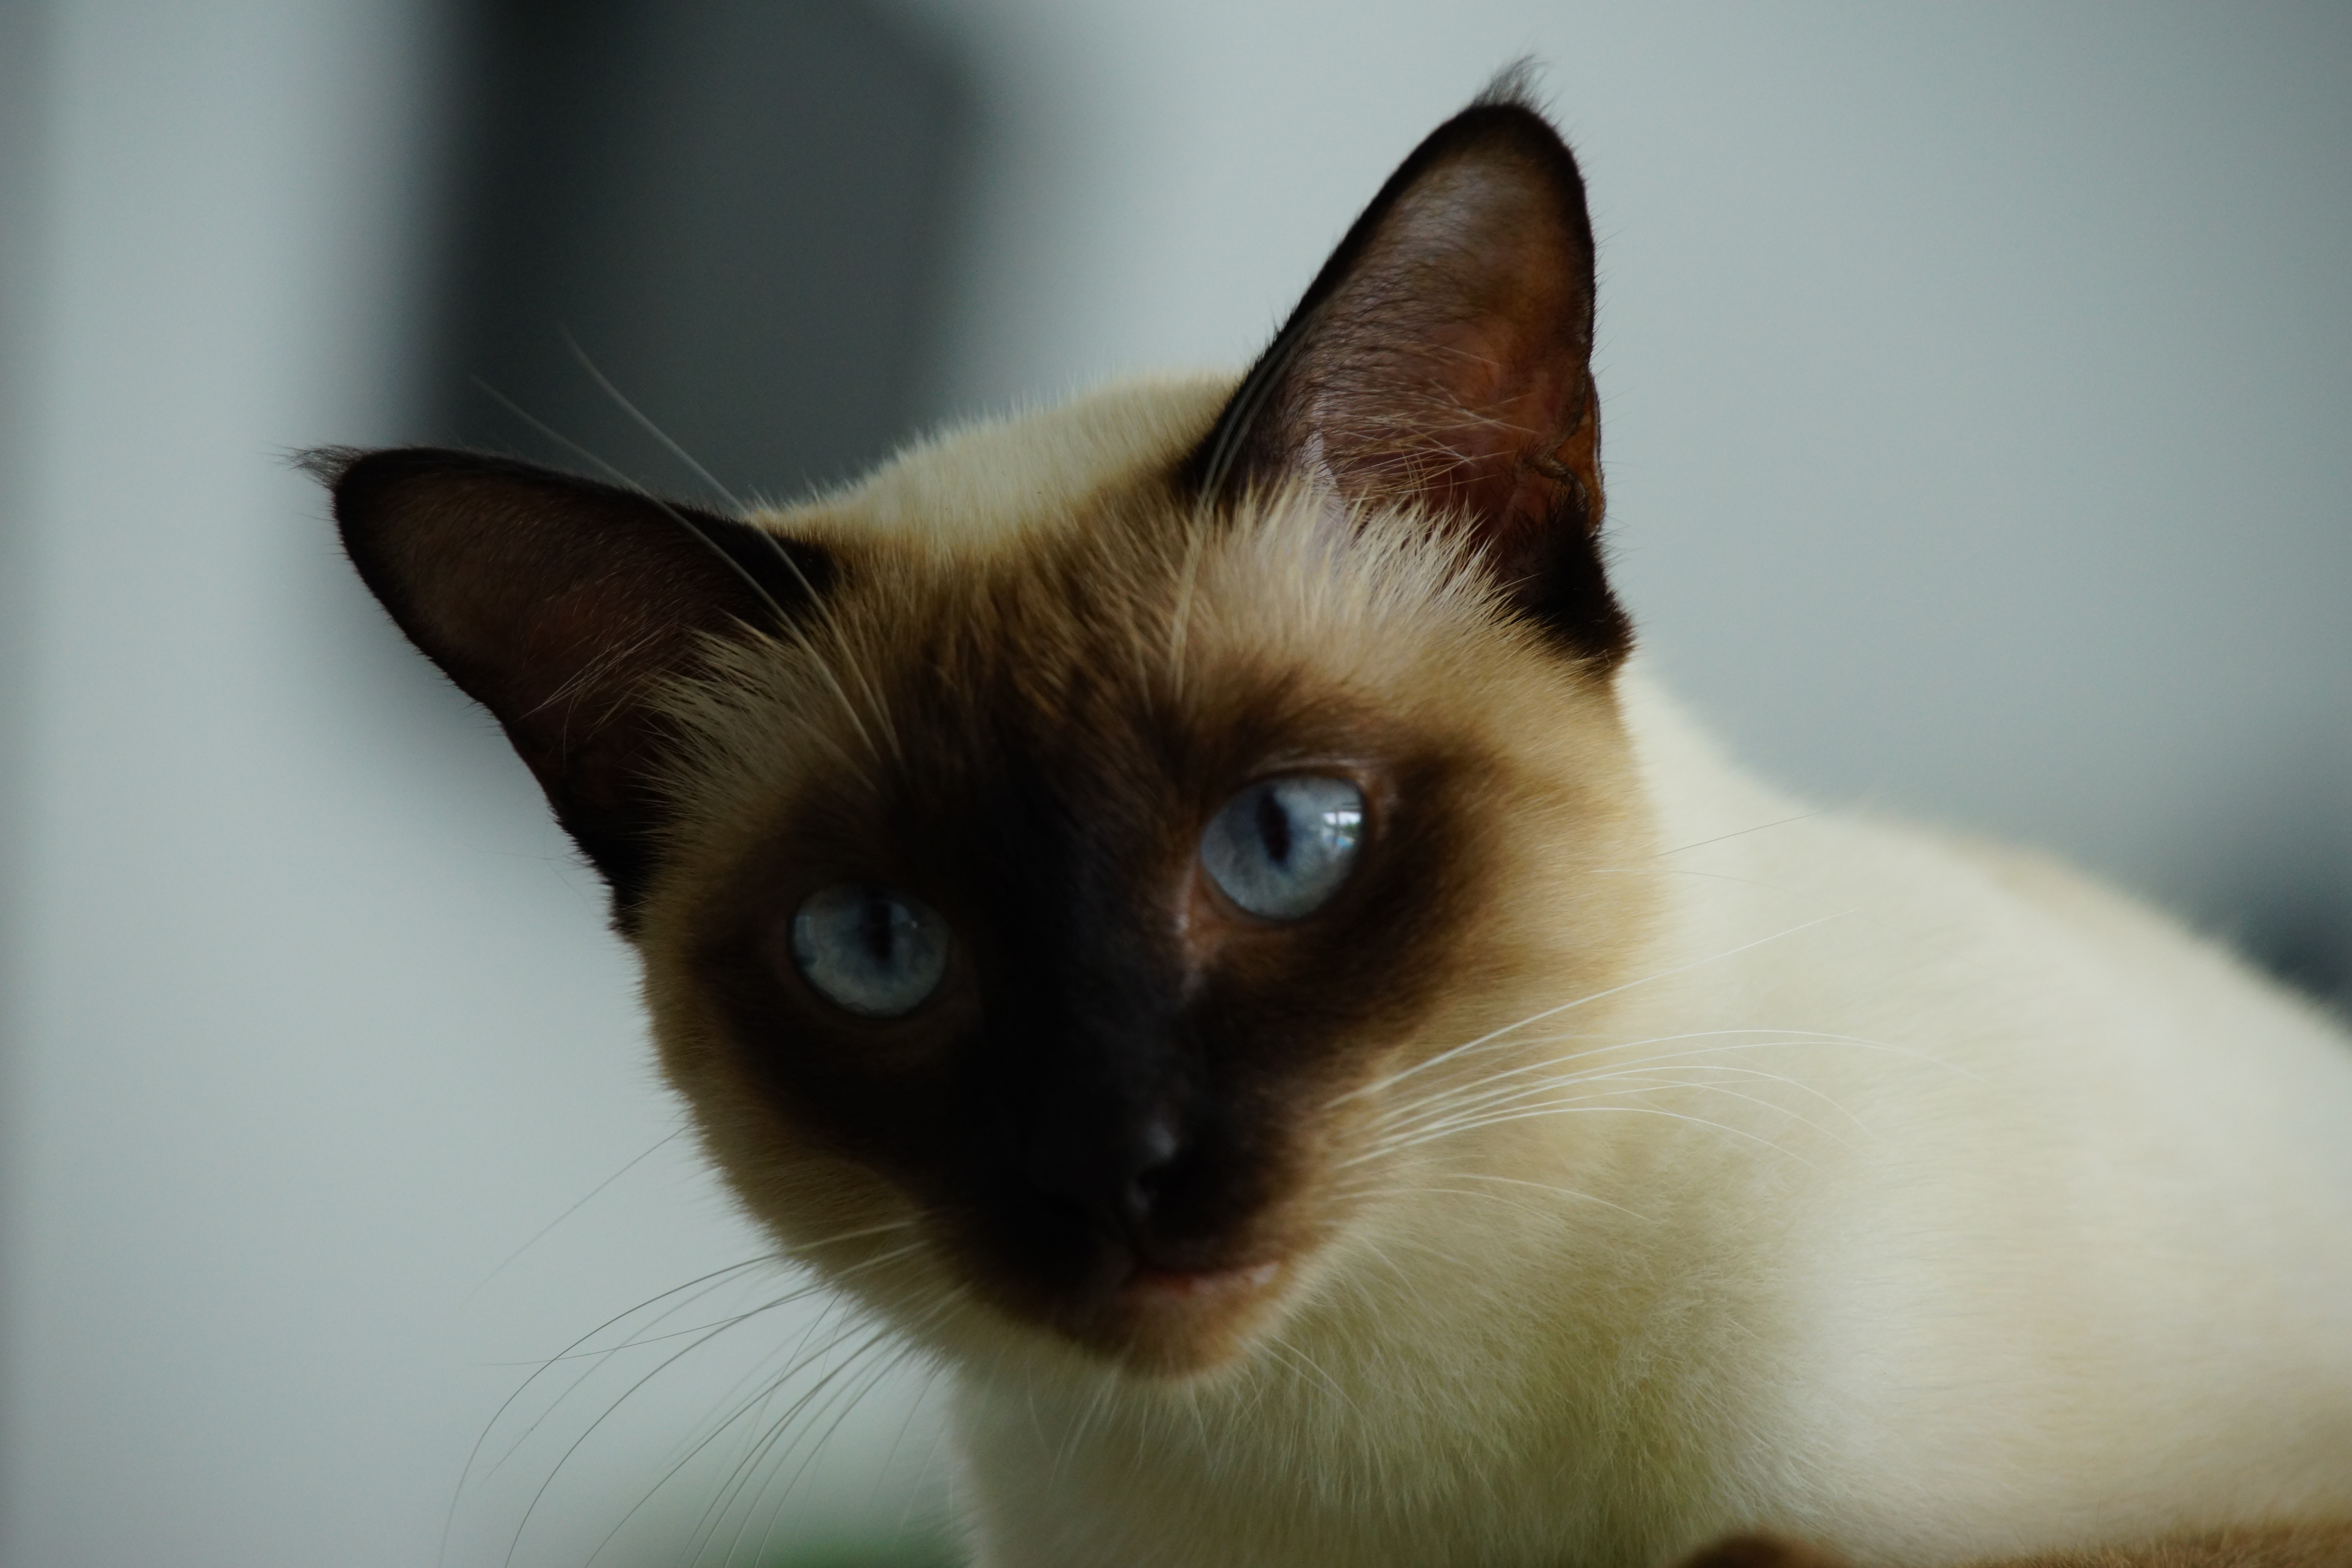
cat, siamese cat, mammal, siamese, vertebrate, small to medium sized cats, felidae, whiskers, thai, balinese, carnivore, tonkinese, birman, eye, javanese, colorpoint shorthair, burmese, snout, himalayan, kitten, Ojos azules, snowshoe, iris, asian, ragdoll, fawn, ear, fur